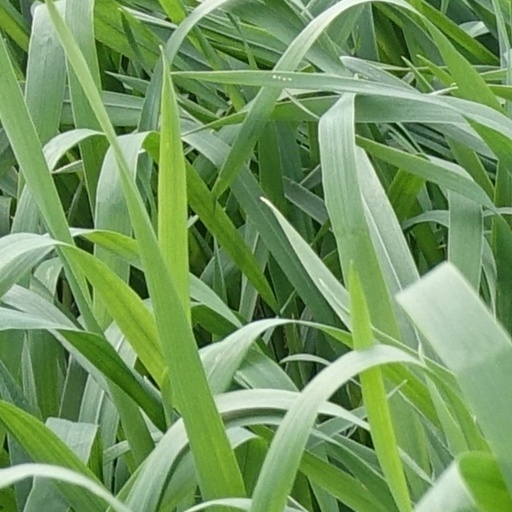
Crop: wheat